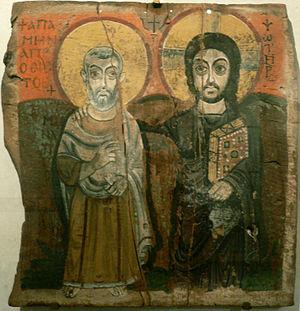
L’Antiquité tardive est une expression utilisée pour désigner une période de l’histoire européenne qui commence à la fin du IIIᵉ siècle mais dont le terme est beaucoup plus flou. Elle n’est employée qu’en référence aux pays ayant appartenu au monde romain : les régions d’Europe occidentale, orientale et méridionale, d’Asie et d’Afrique autour du bassin méditerranéen mais se prolonge bien au-delà de la fin de l’Empire romain d’Occident en 476.